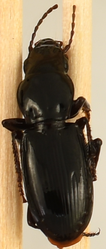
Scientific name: Pterostichus acutipes acutipes
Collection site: Great Smoky Mountains National Park NEON (GRSM), plot GRSM_012